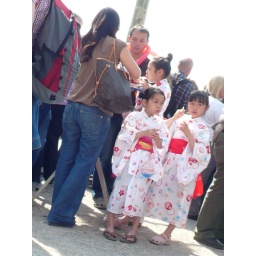
Kawaii little girls in their white cotton kimono's